Lingzi

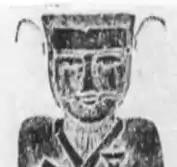
A guard wearing decorated with a pair of pheasant feathers, Han dynasty.

During the Warring States period, King Wuling of Zhao adopted the policy and a -style which looks similar to the conical hat of the Scythian was adopted. King Wuling's -style was less pointy than the actual Scythian hat and he decorated his hat with a marten tail to denote his noble status. The King of Qin later give the -style of King Wuling to his servant as an insult to King Wuling after the latter had destroyed the regime of the Zhao state.